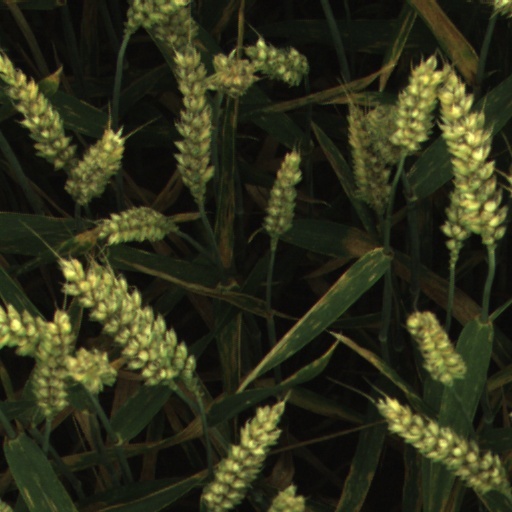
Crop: wheat